Checua

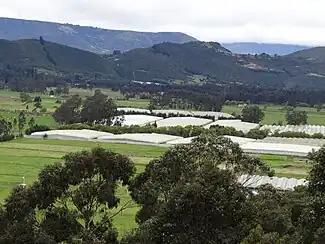
The landscape around Nemocón is hilly with flat valleys. Checua is an open area settlement, located north of the urban centre

Checua is located in a valley of the Altiplano Cundiboyacense and its geology is determined by the Andean orogeny. Checua lies in the middle of a rich halite area, with salt mines in Nemocón, Zipaquirá and Tausa surrounding the site. The sedimentary sequence consists of the oldest outcropping units of the Villeta Group of Early Cretaceous age. This sequence is followed by the sandstone formations of the Guadalupe Group, Late Cretaceous in age. Overlying the Mesozoic section is the Maastrichtian to Paleocene Guaduas Formation. Due to the Andean tectonic movements, most of the Tertiary section is eroded or non-deposited and the Guaduas Formation is overlain by the Pleistocene Sabana Formation.